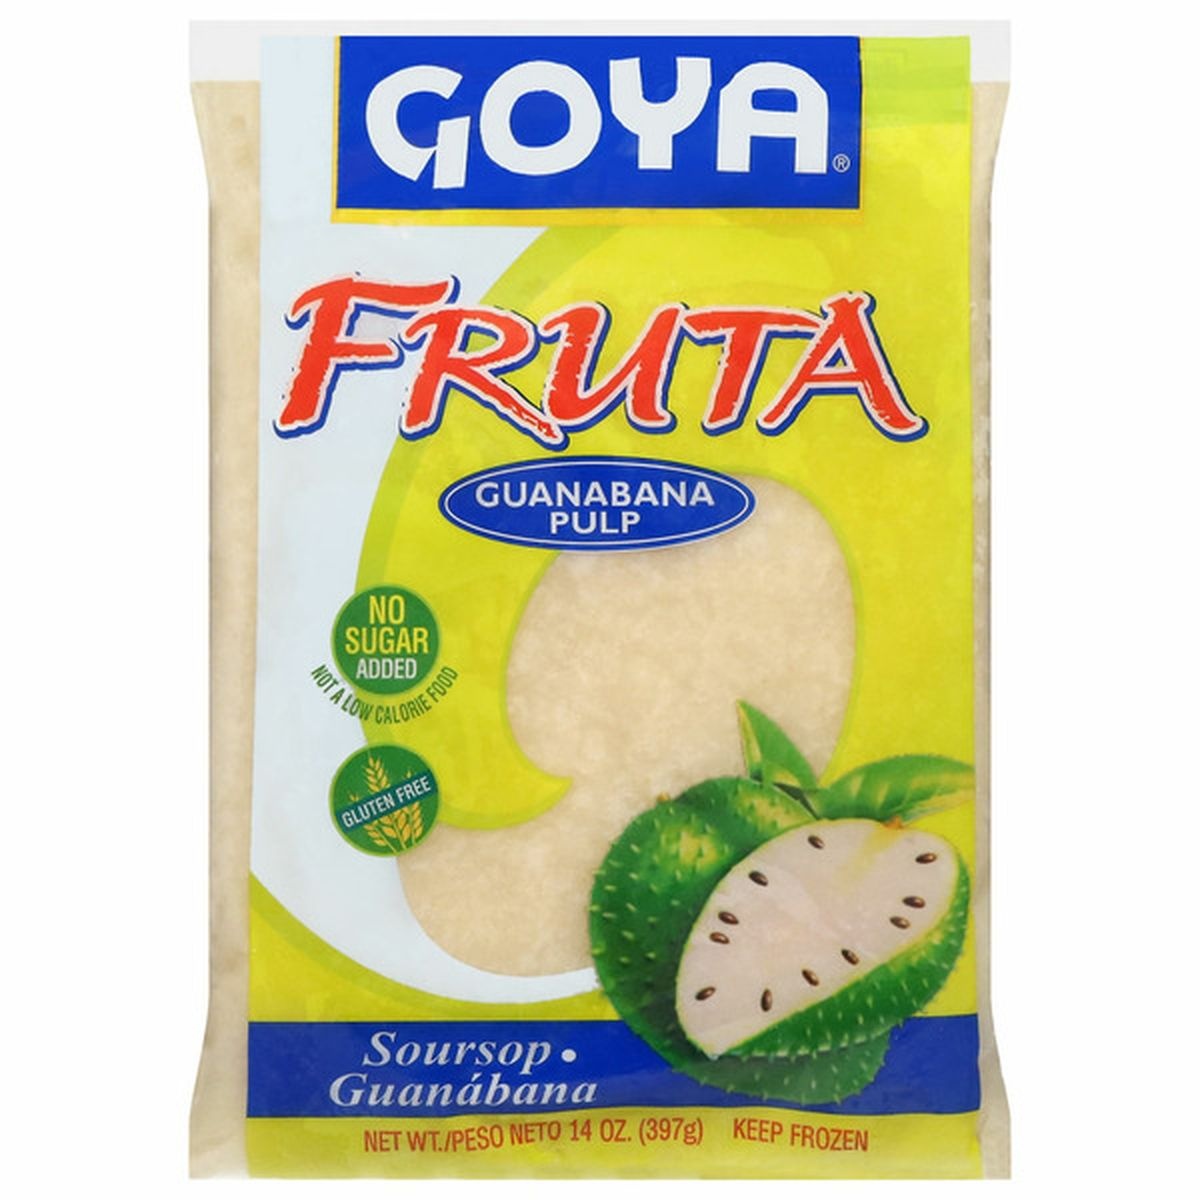
Goya Soursop Pulp
100% pure and natural. Smoothie. Delicious & naturally good for you! Goya's fruit pulps are a great way to incorporate healthy fruit into your diet. Nutrition experts recommend a diet low in fat and high in fiber, which includes at least 5 servings of fruit and vegetables every day for better health. Try this delicious Fruta Goya in a refreshing smoothie, agua fresca or as a topping. 100% natural. Rich in vitamins. Low fat. Cholesterol free. 5-A-Day: the color way. goya.com. Product of Colombia.
Brand: Papa David Store
Category: Food, Beverages & Tobacco > Food Items > Fruits & Vegetables > Fresh & Frozen Fruits > Soursops